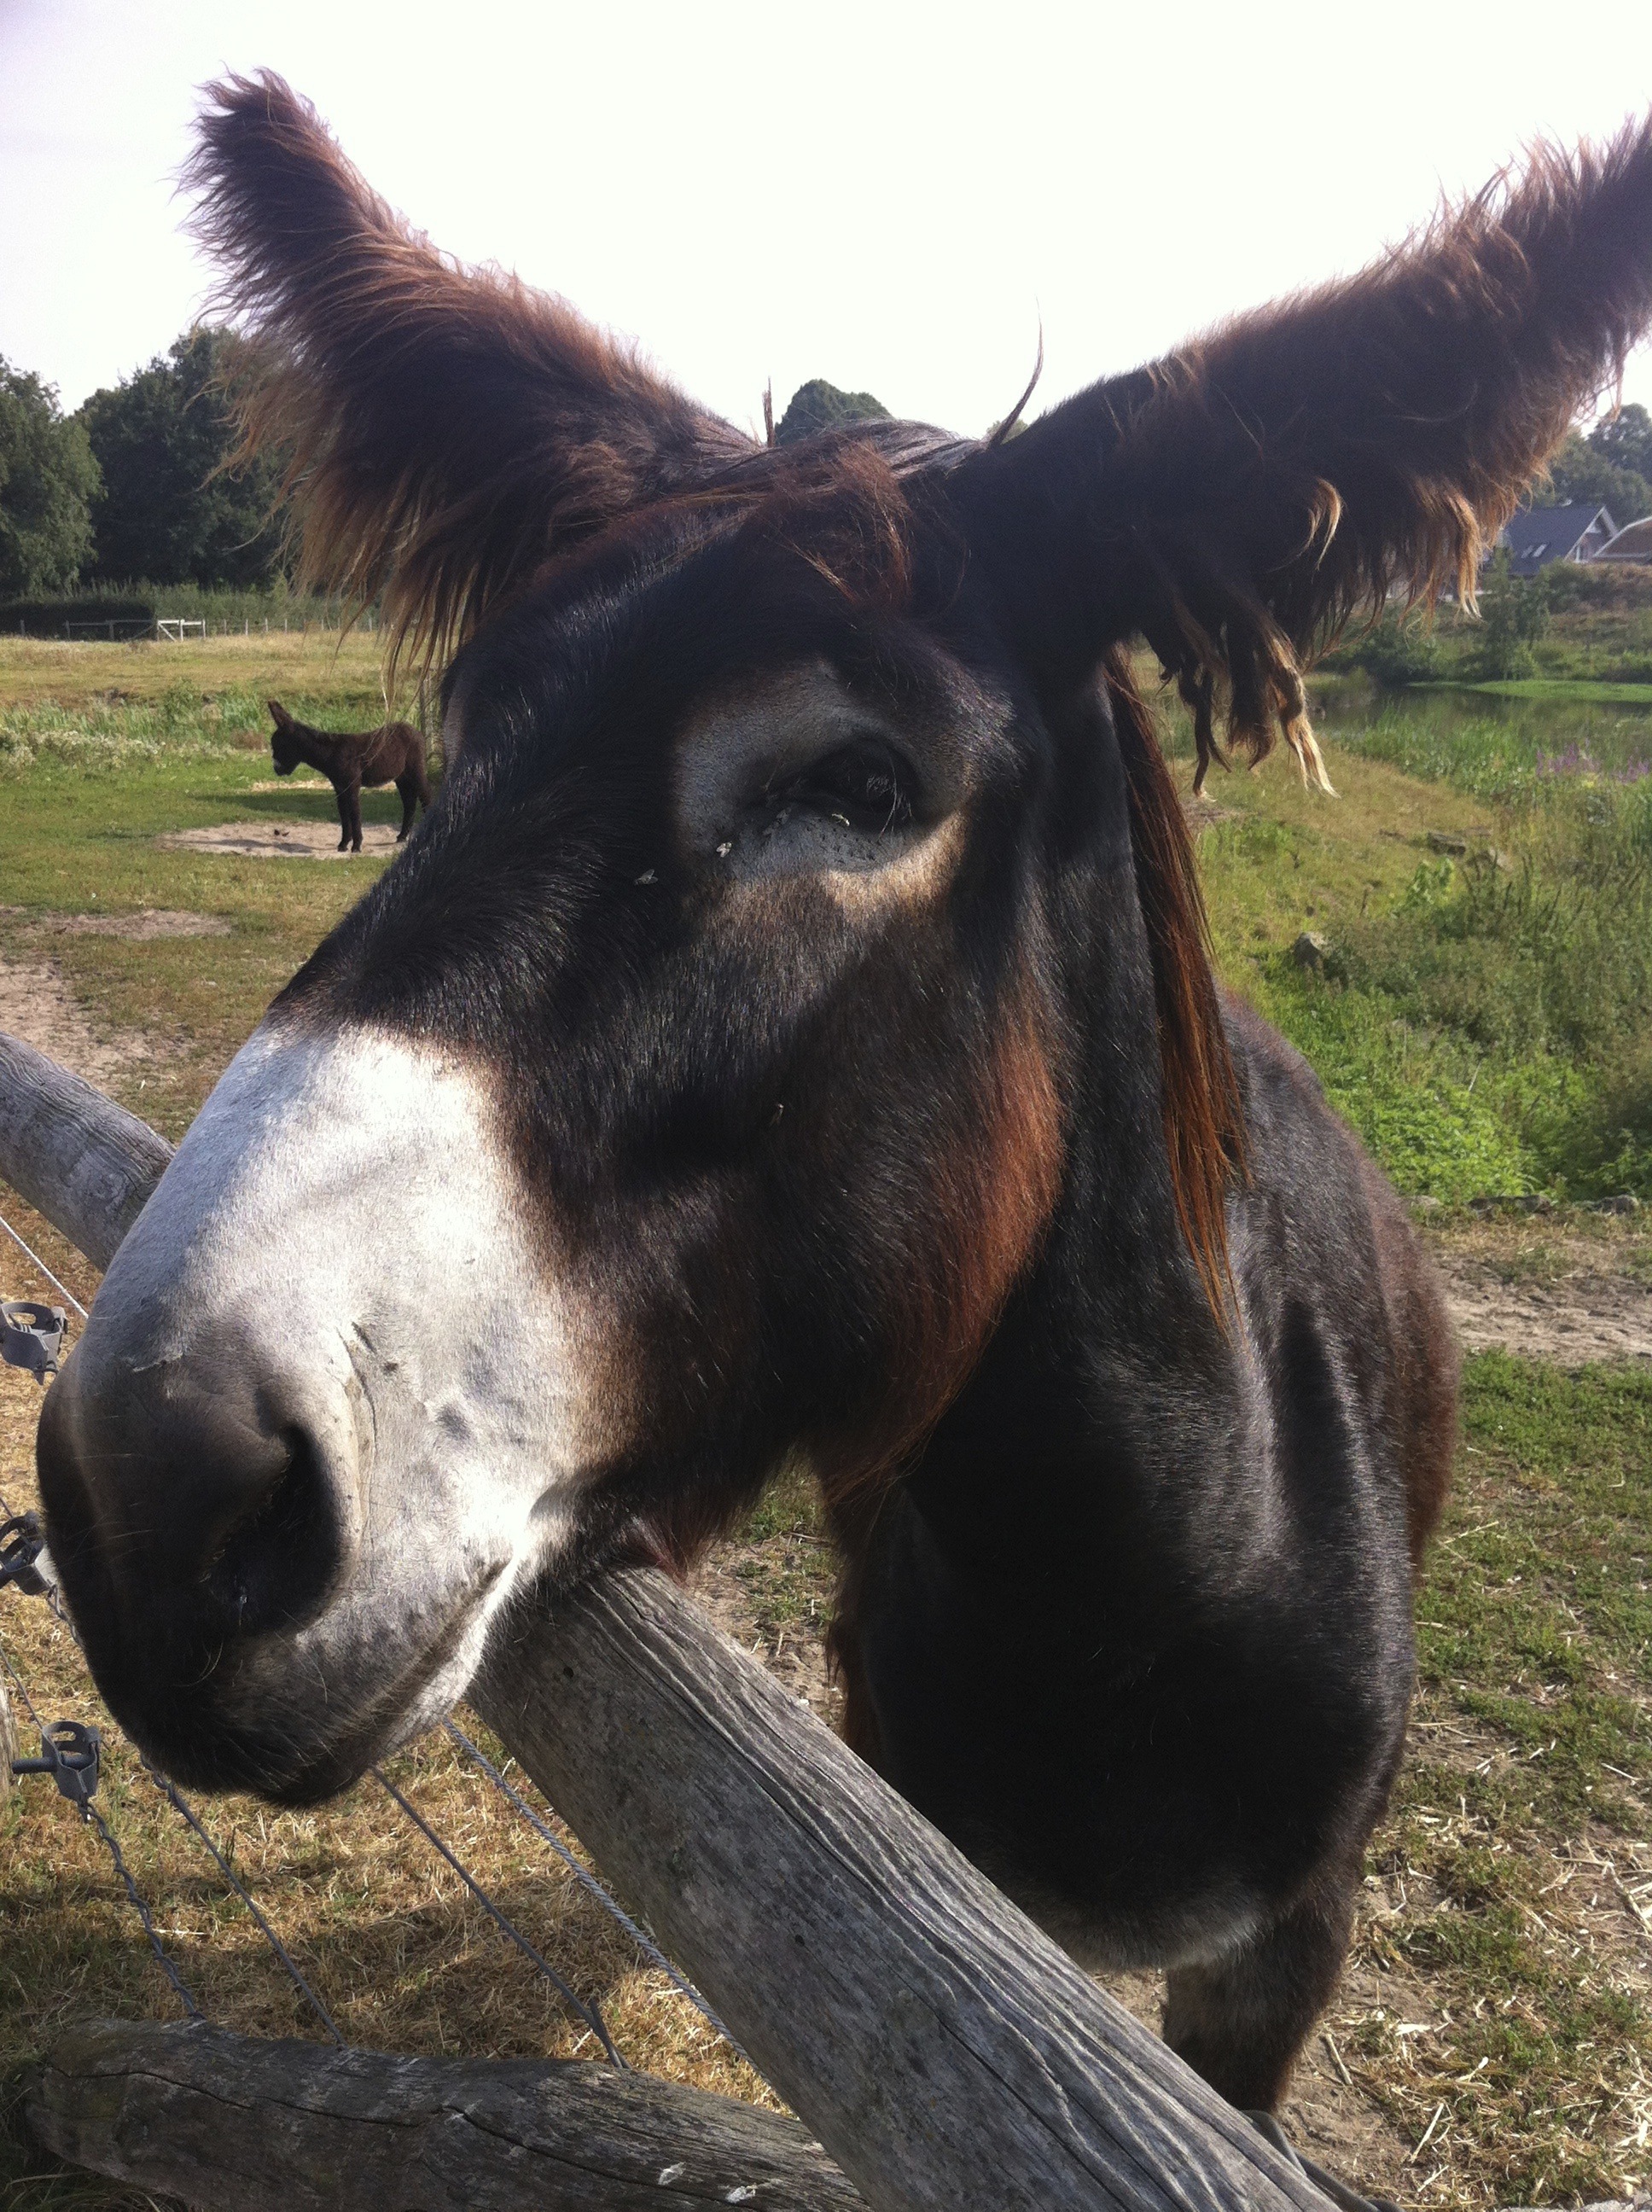
animal, pasture, horse, mammal, stallion, mane, fauna, donkey, vertebrate, mare, mule, pack animal, muli, horse like mammal, mustang horse